Ajay Kumar Tripathi

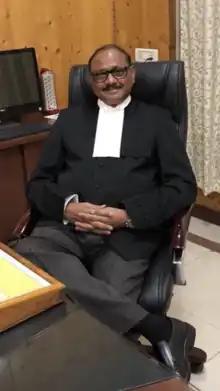
Justice Ajay Kumar Tripathi

Justice Ajay Kumar Tripathi (12 November 1957 – 2 May 2020) was an Indian judge and former Judicial Member of the Lokpal of India starting 23 March 2019. He was also the Chief Justice of Chhattisgarh High Court.